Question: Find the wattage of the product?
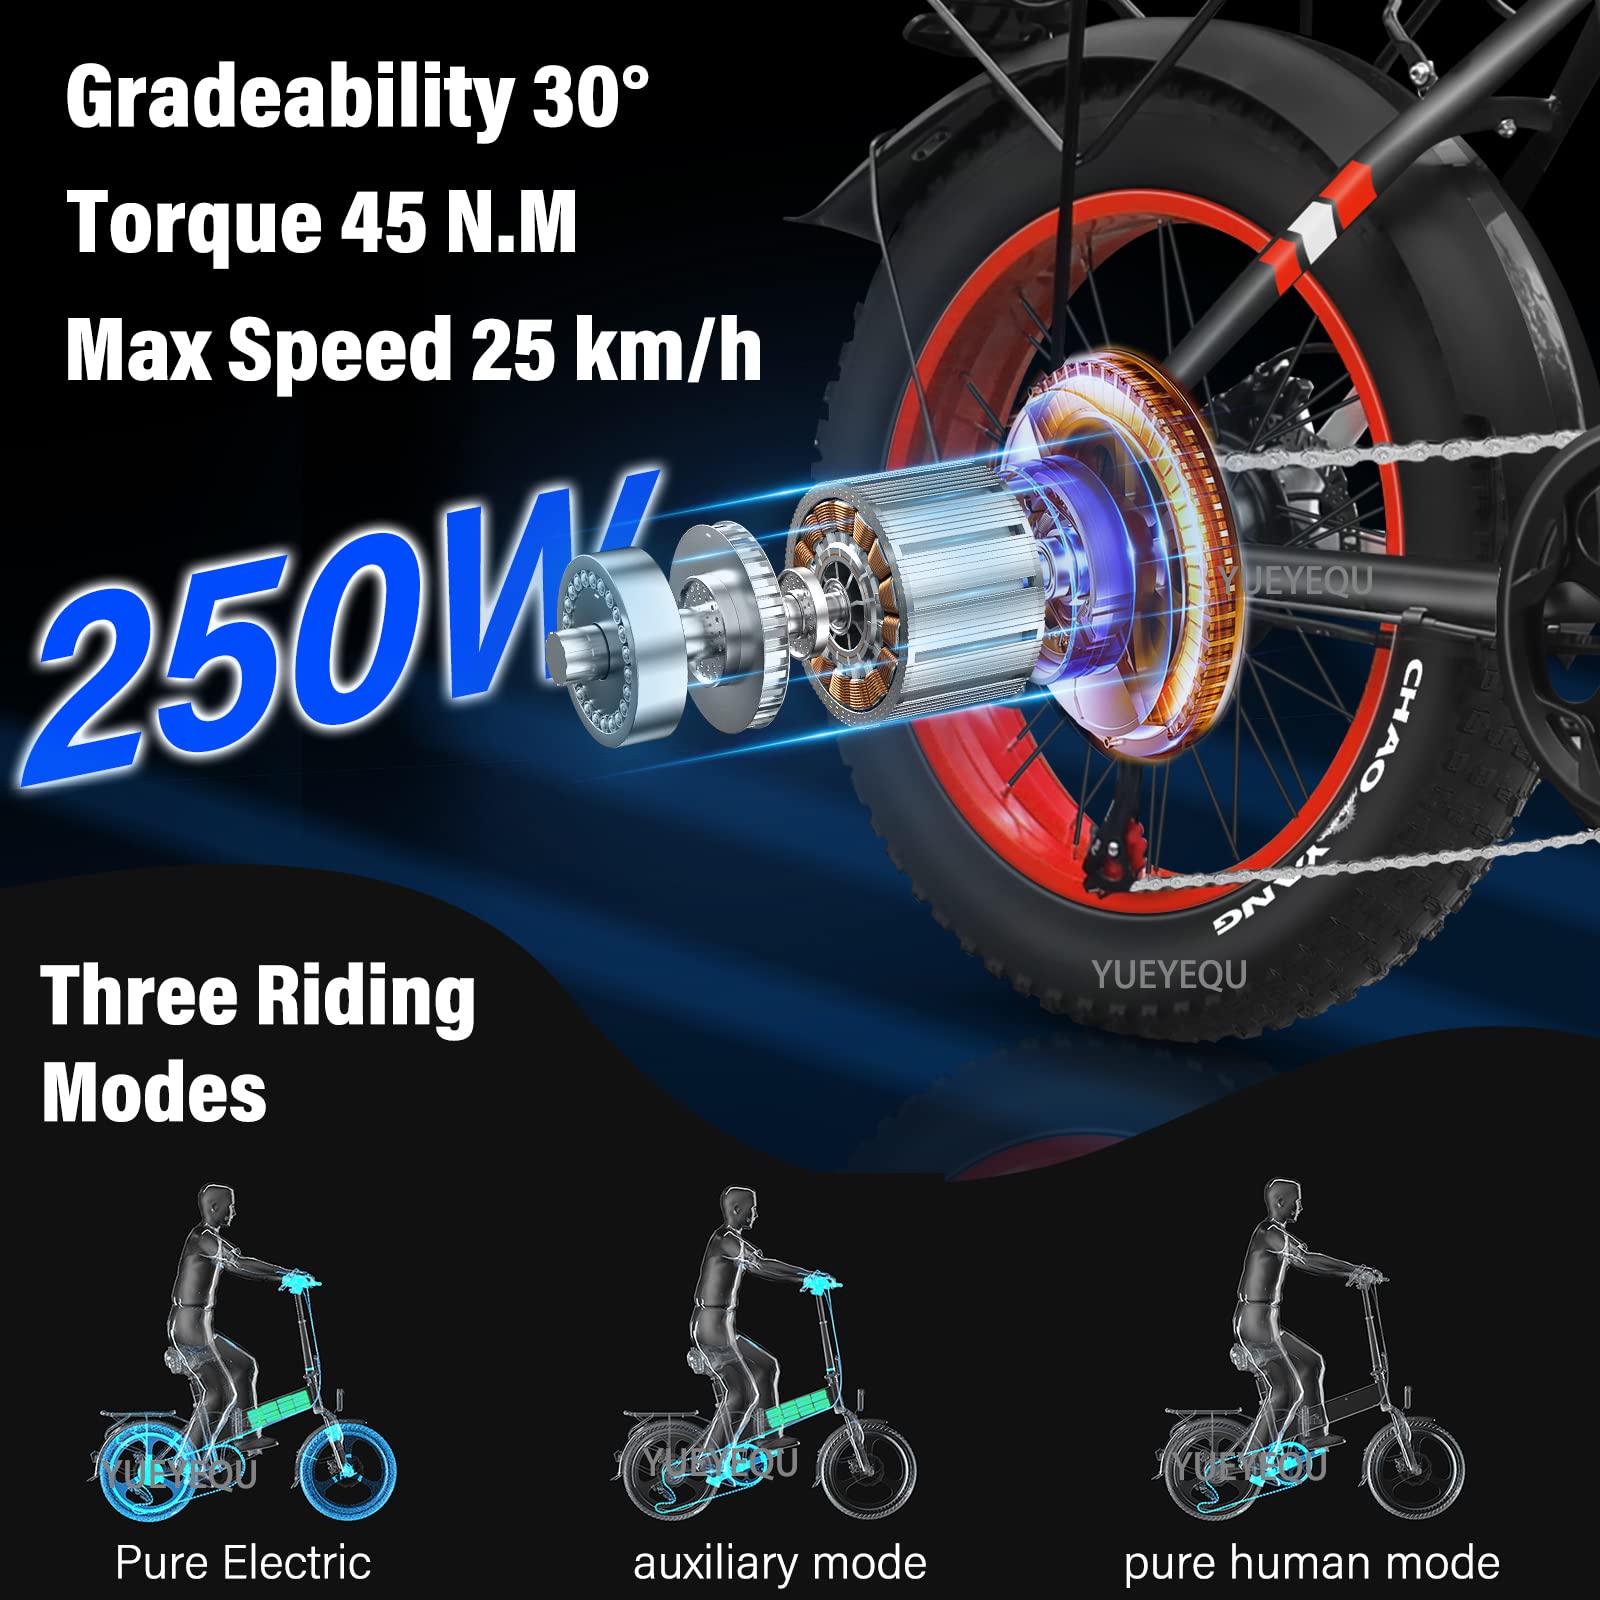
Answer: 250.0 watt